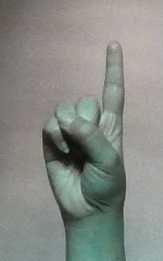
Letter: bb